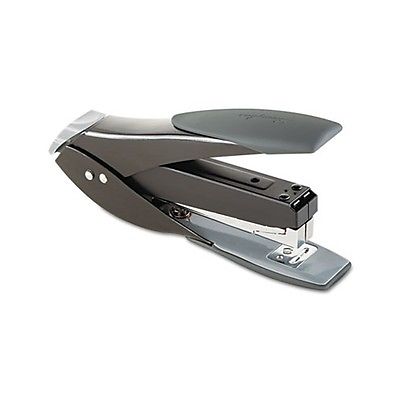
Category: stapler